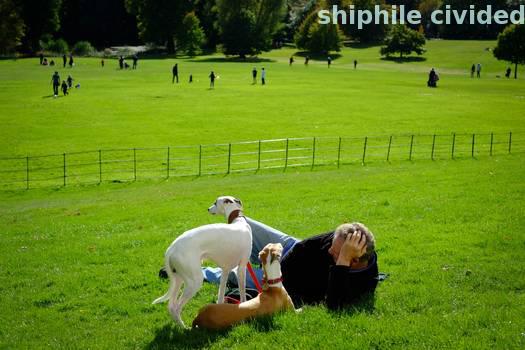
Label: Watermark